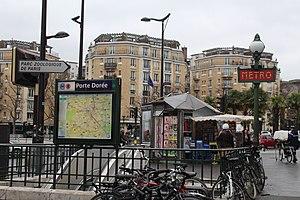
Entrée de la station de métro Porte Dorée à Paris.